Billy Dean

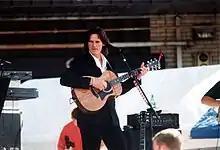
Dean performing at the Country For Kids concert in 1998 in Stafford, Virginia

William Harold Dean Jr. (born April 2, 1962) is an American country music singer and songwriter.